HMNB Devonport

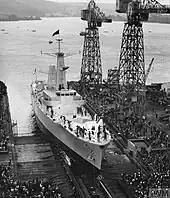
The last warship to be built at Devonport was , launched from No.3 Slip on 8 August 1968.

Several sections of the South Yard (the oldest part of the Naval Base) are no longer used by the Ministry of Defence. Its historic slips were formerly the shipbuilding centre of the Royal Dockyard. In 2012 the southernmost part of the site was sold to a private company and in 2014 the northernmost section was leased to Plymouth City Council as part of a City Deal regeneration project; other areas are leased to Babcock. In 2022 the whole of the South Yard (except for the north-east corner of the site) became part of Plymouth's Freeport.